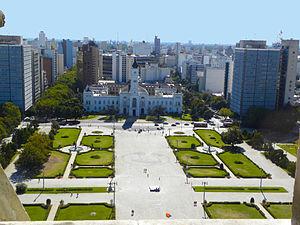
Cet article recense les plus grandes places urbaines, pour ce qui est de la superficie.